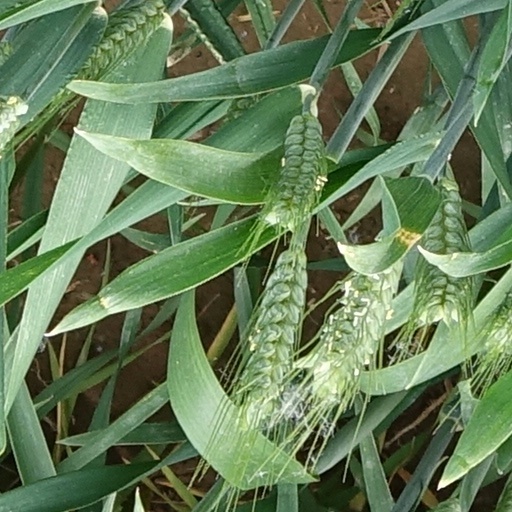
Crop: wheat